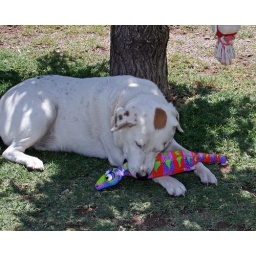
Norman relaxes under a tree chewing on his water bottle cruncher.